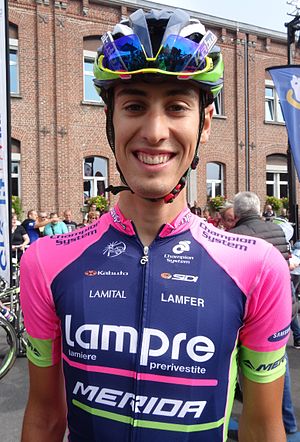
Mattia Cattaneo
Mattia Cattaneo er en professionel cykelrytter fra Italien, der er på kontrakt hos World Tour-holdet Deceuninck-Quick-Step.